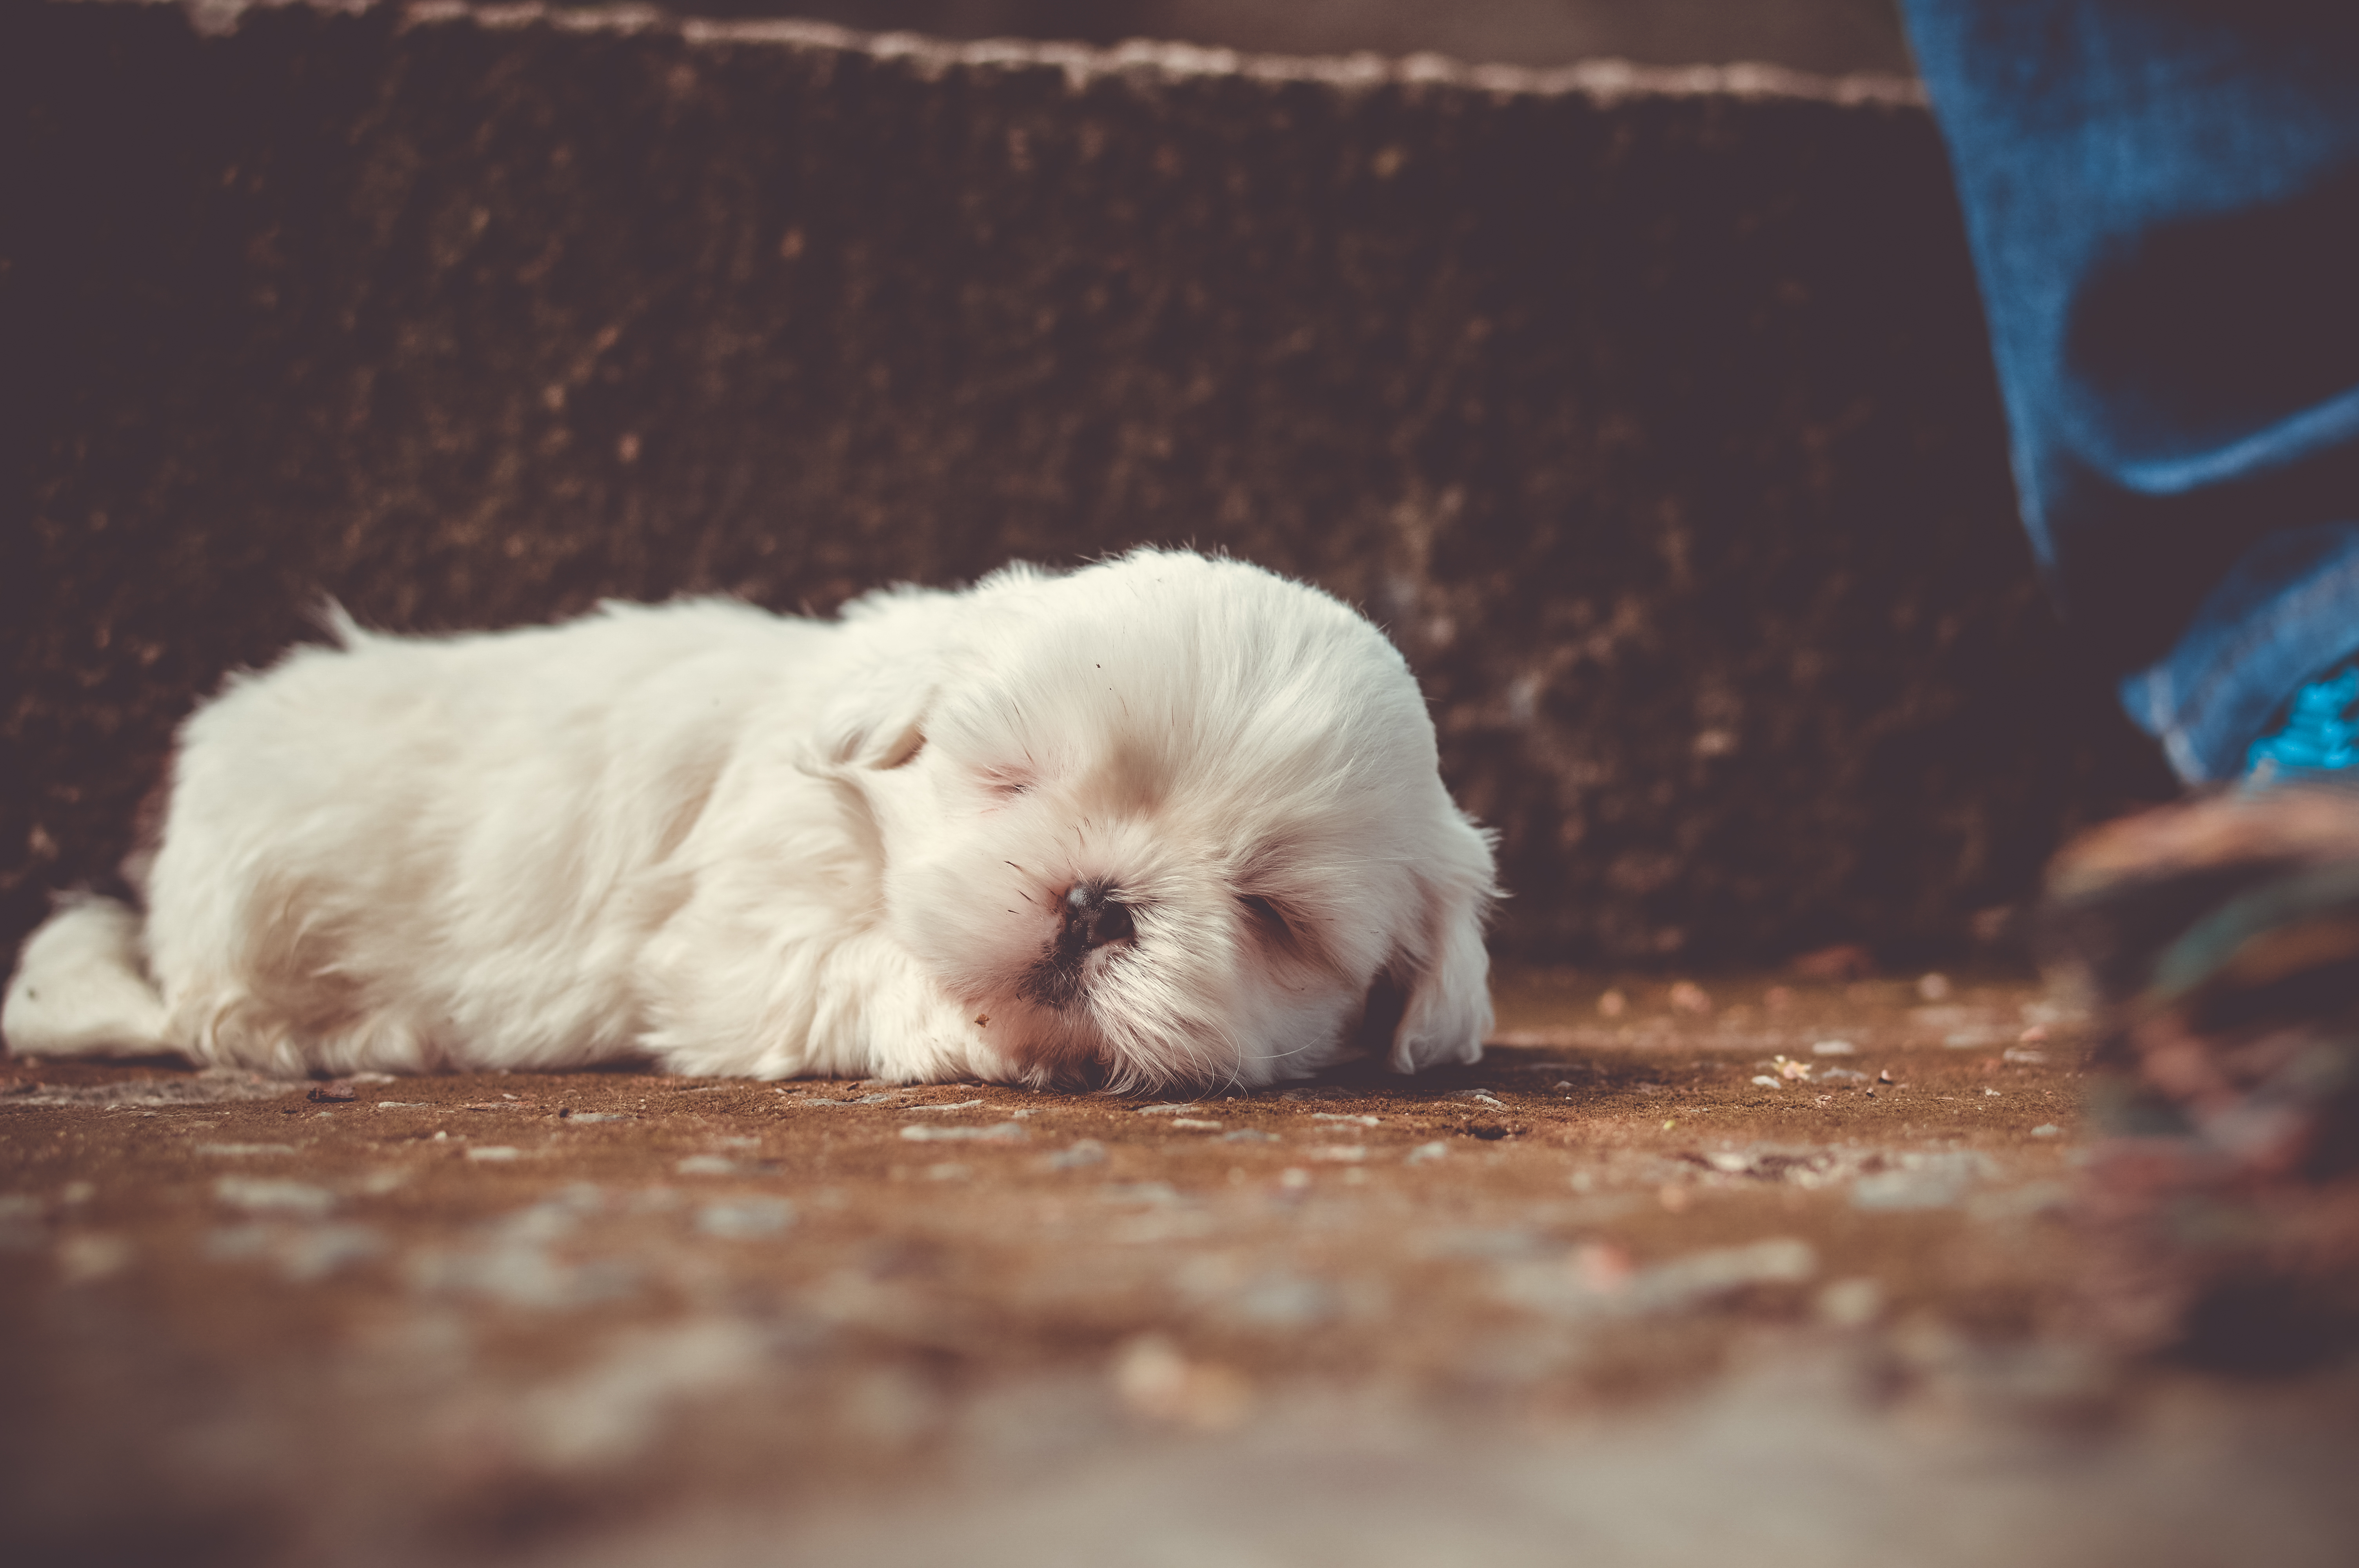
puppy, dog, animal, cute, pet, fur, sleeping, mammal, close up, outdoors, little, vertebrate, adorable, lhasa apso, maltese, shih tzu, dog like mammal